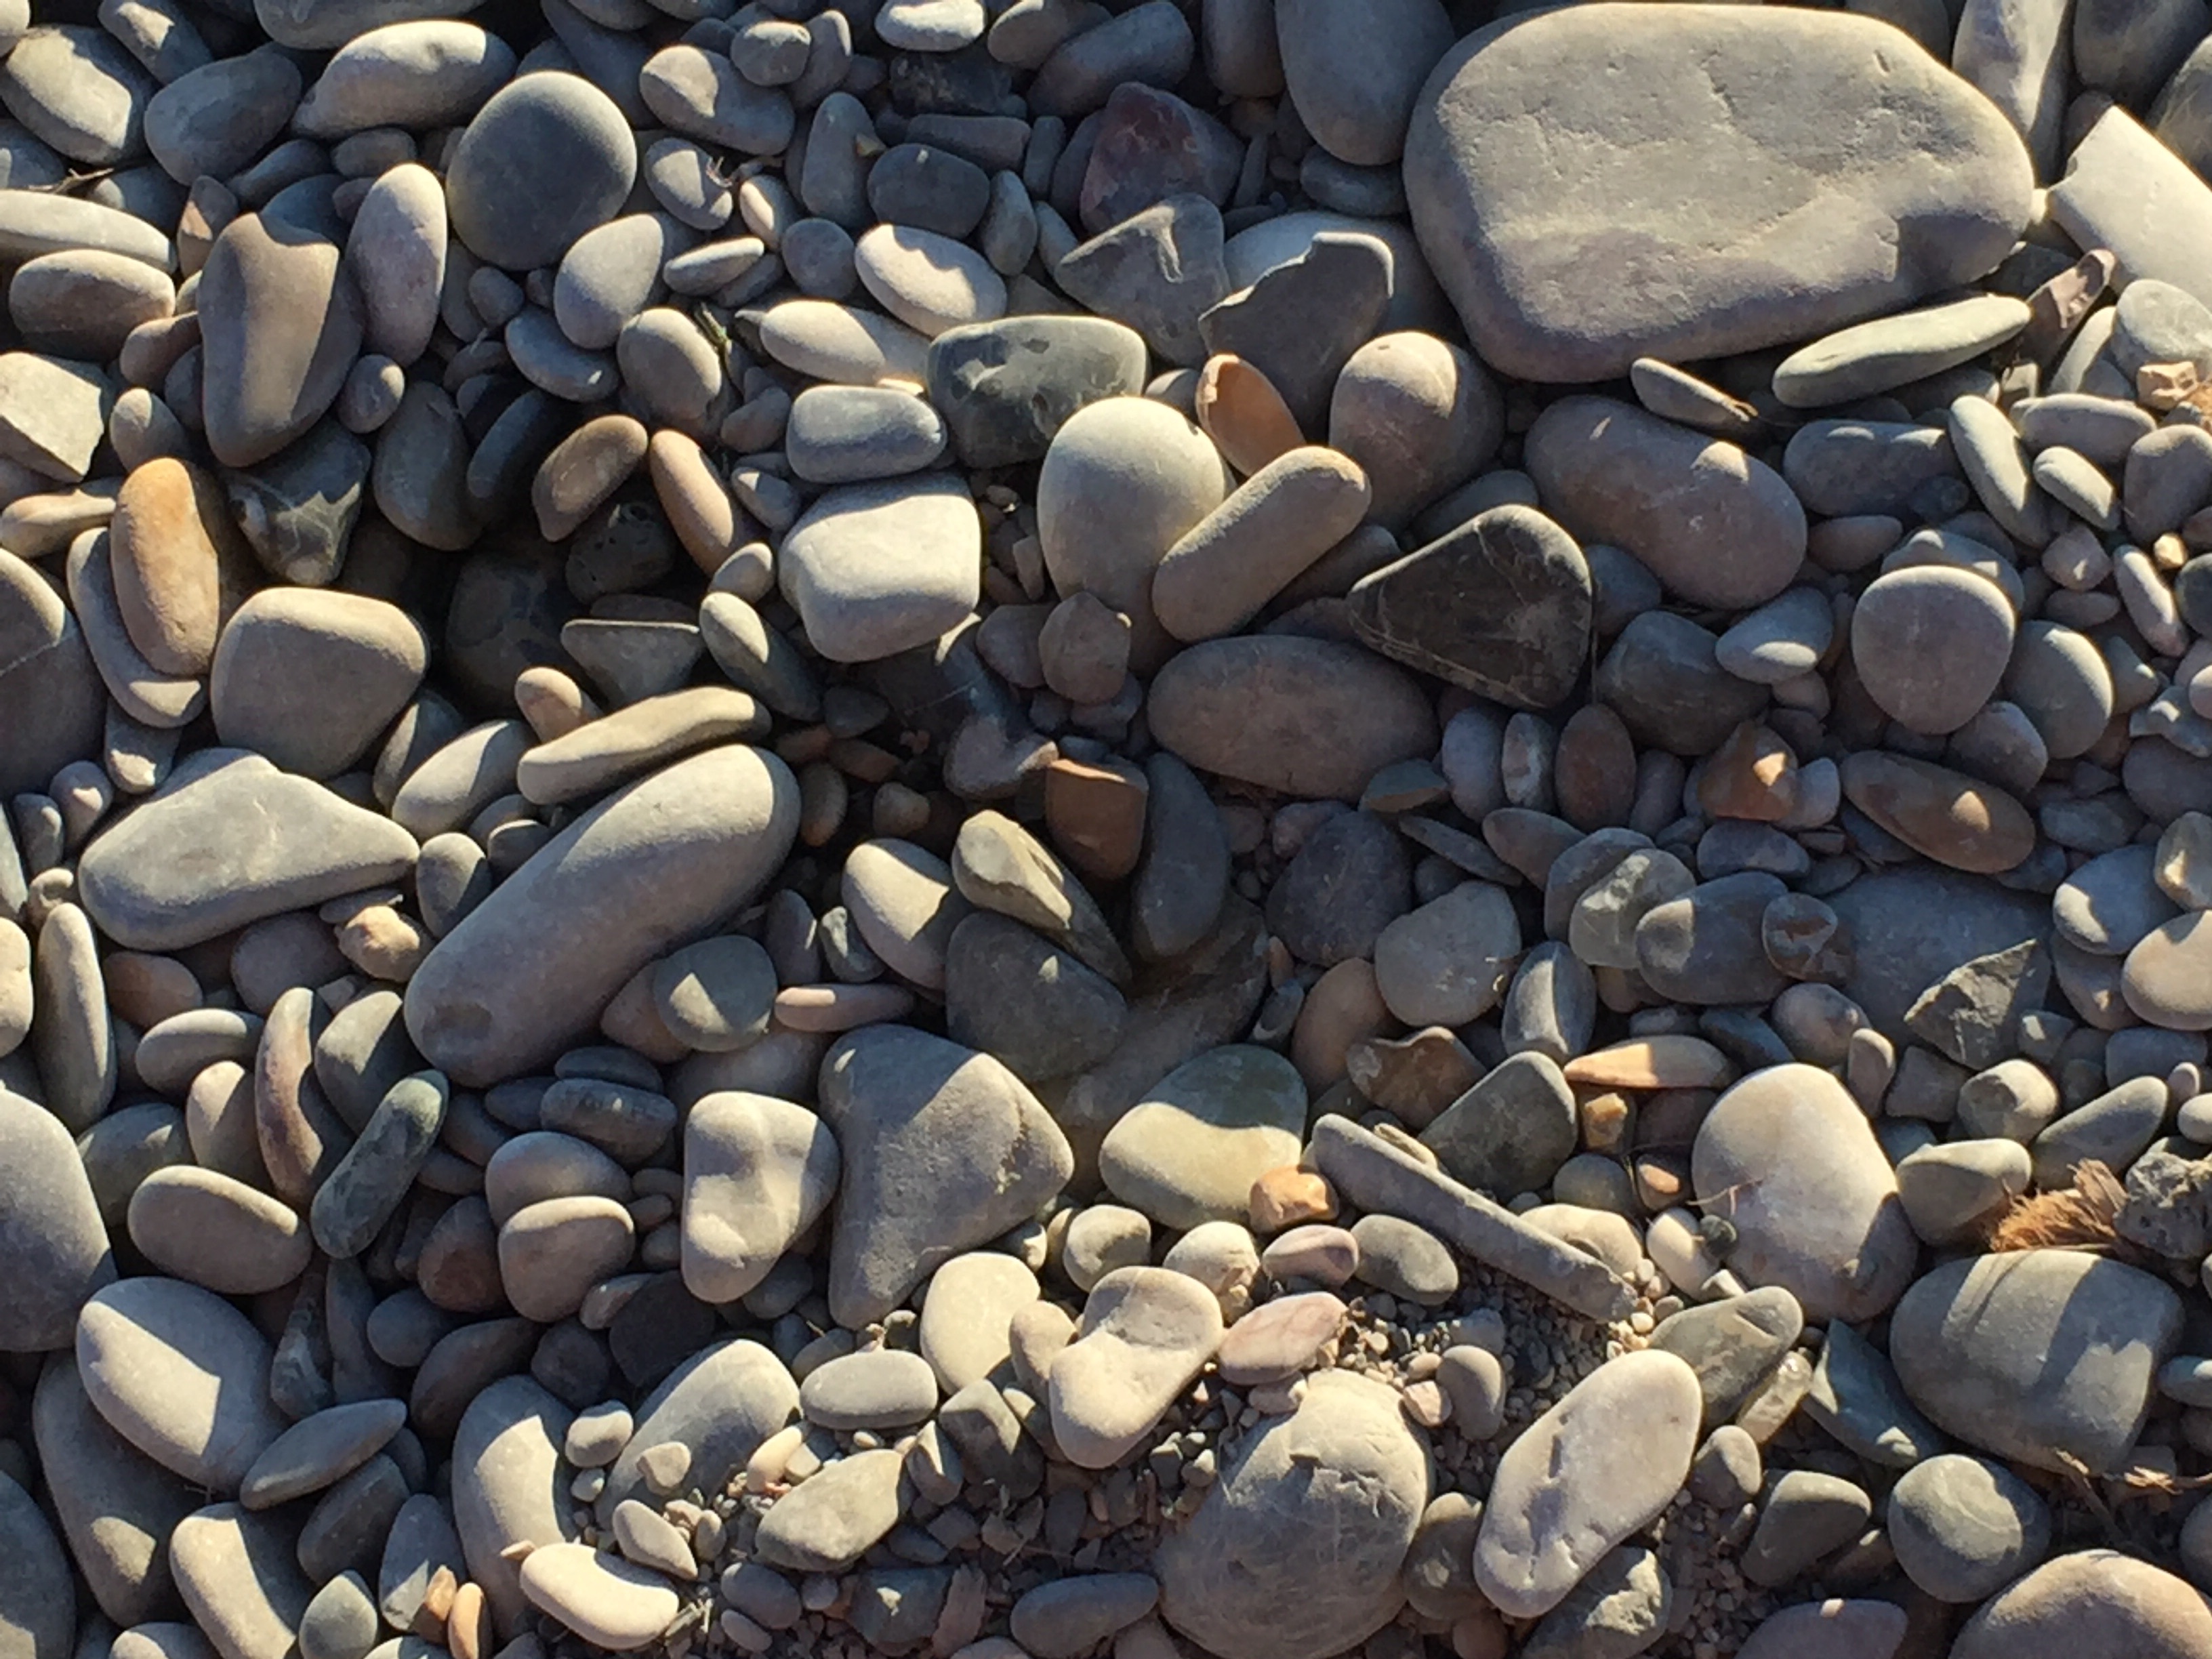
beach, rock, pebble, soil, material, stones, rubble, gravel, pebble beach, sassi